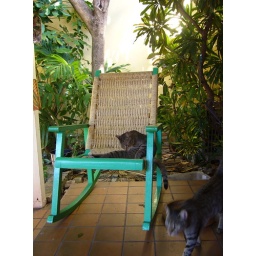
cat in rocking chair